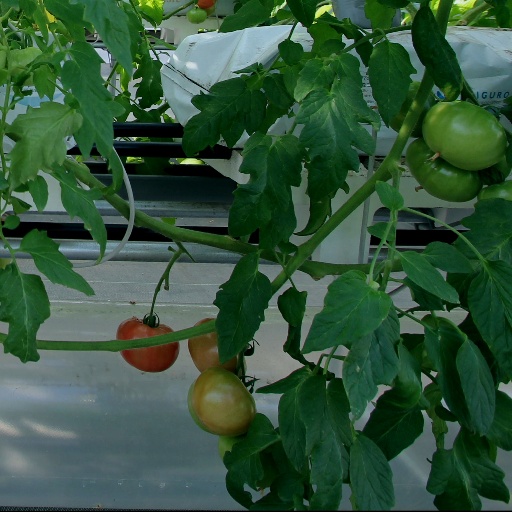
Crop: tomato